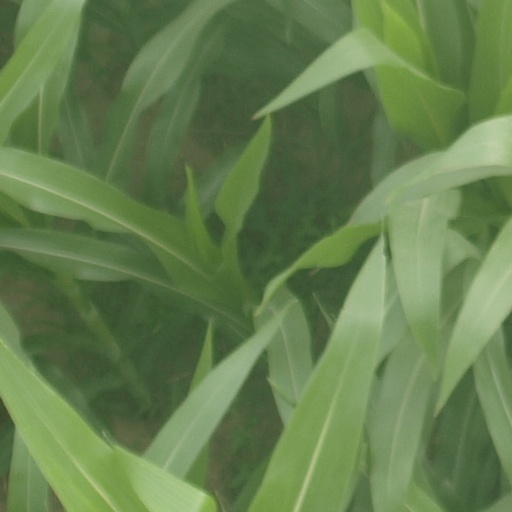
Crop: maize; corn